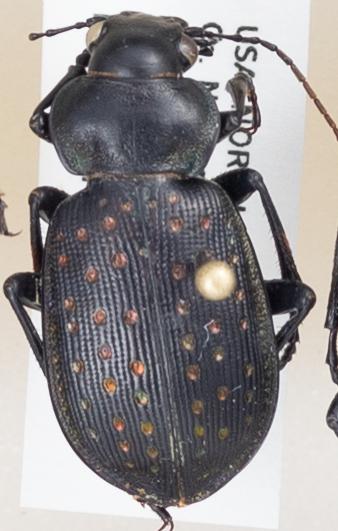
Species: Calosoma calidum
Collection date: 2018-07-03 04:00:00
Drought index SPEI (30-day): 1.302
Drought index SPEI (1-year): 0.438
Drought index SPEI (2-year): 0.086